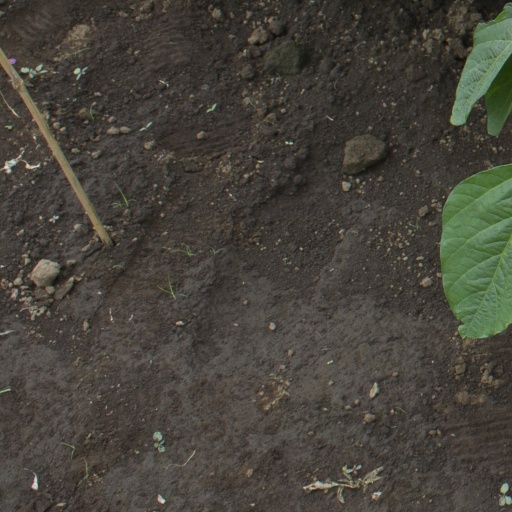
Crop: soybean